SMS Hamburg

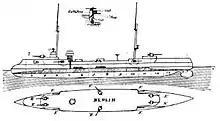
Plan and profile of the class

Her propulsion system consisted of two triple-expansion steam engines driving a pair of screw propellers. Steam was provided by ten coal-fired Marine-type water-tube boilers, which were vented through three funnels located amidships. Her propulsion system was rated at for a top speed of . carried up to of coal, which gave her a range of at .